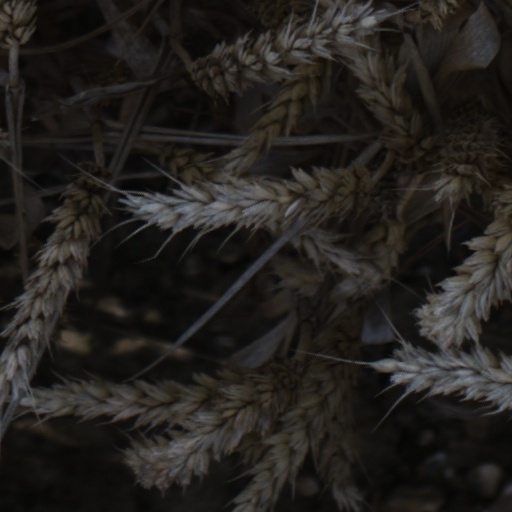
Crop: wheat